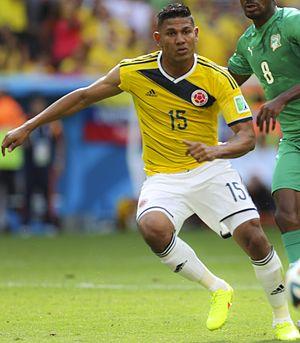
Alexander Mejía, né le 11 juillet 1988 à Barranquilla, est un footballeur colombien, qui évolue au poste de milieu de terrain au Club Libertad.